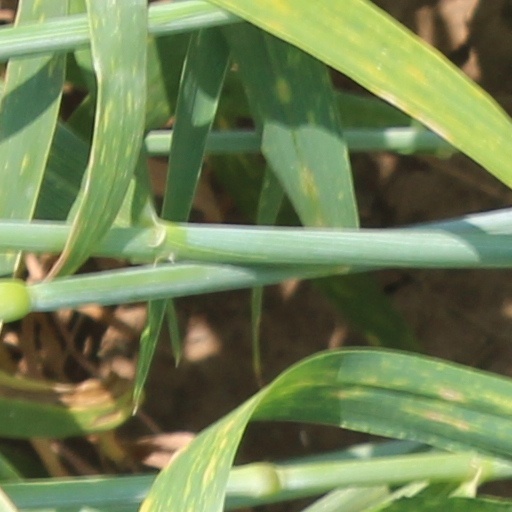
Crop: wheat